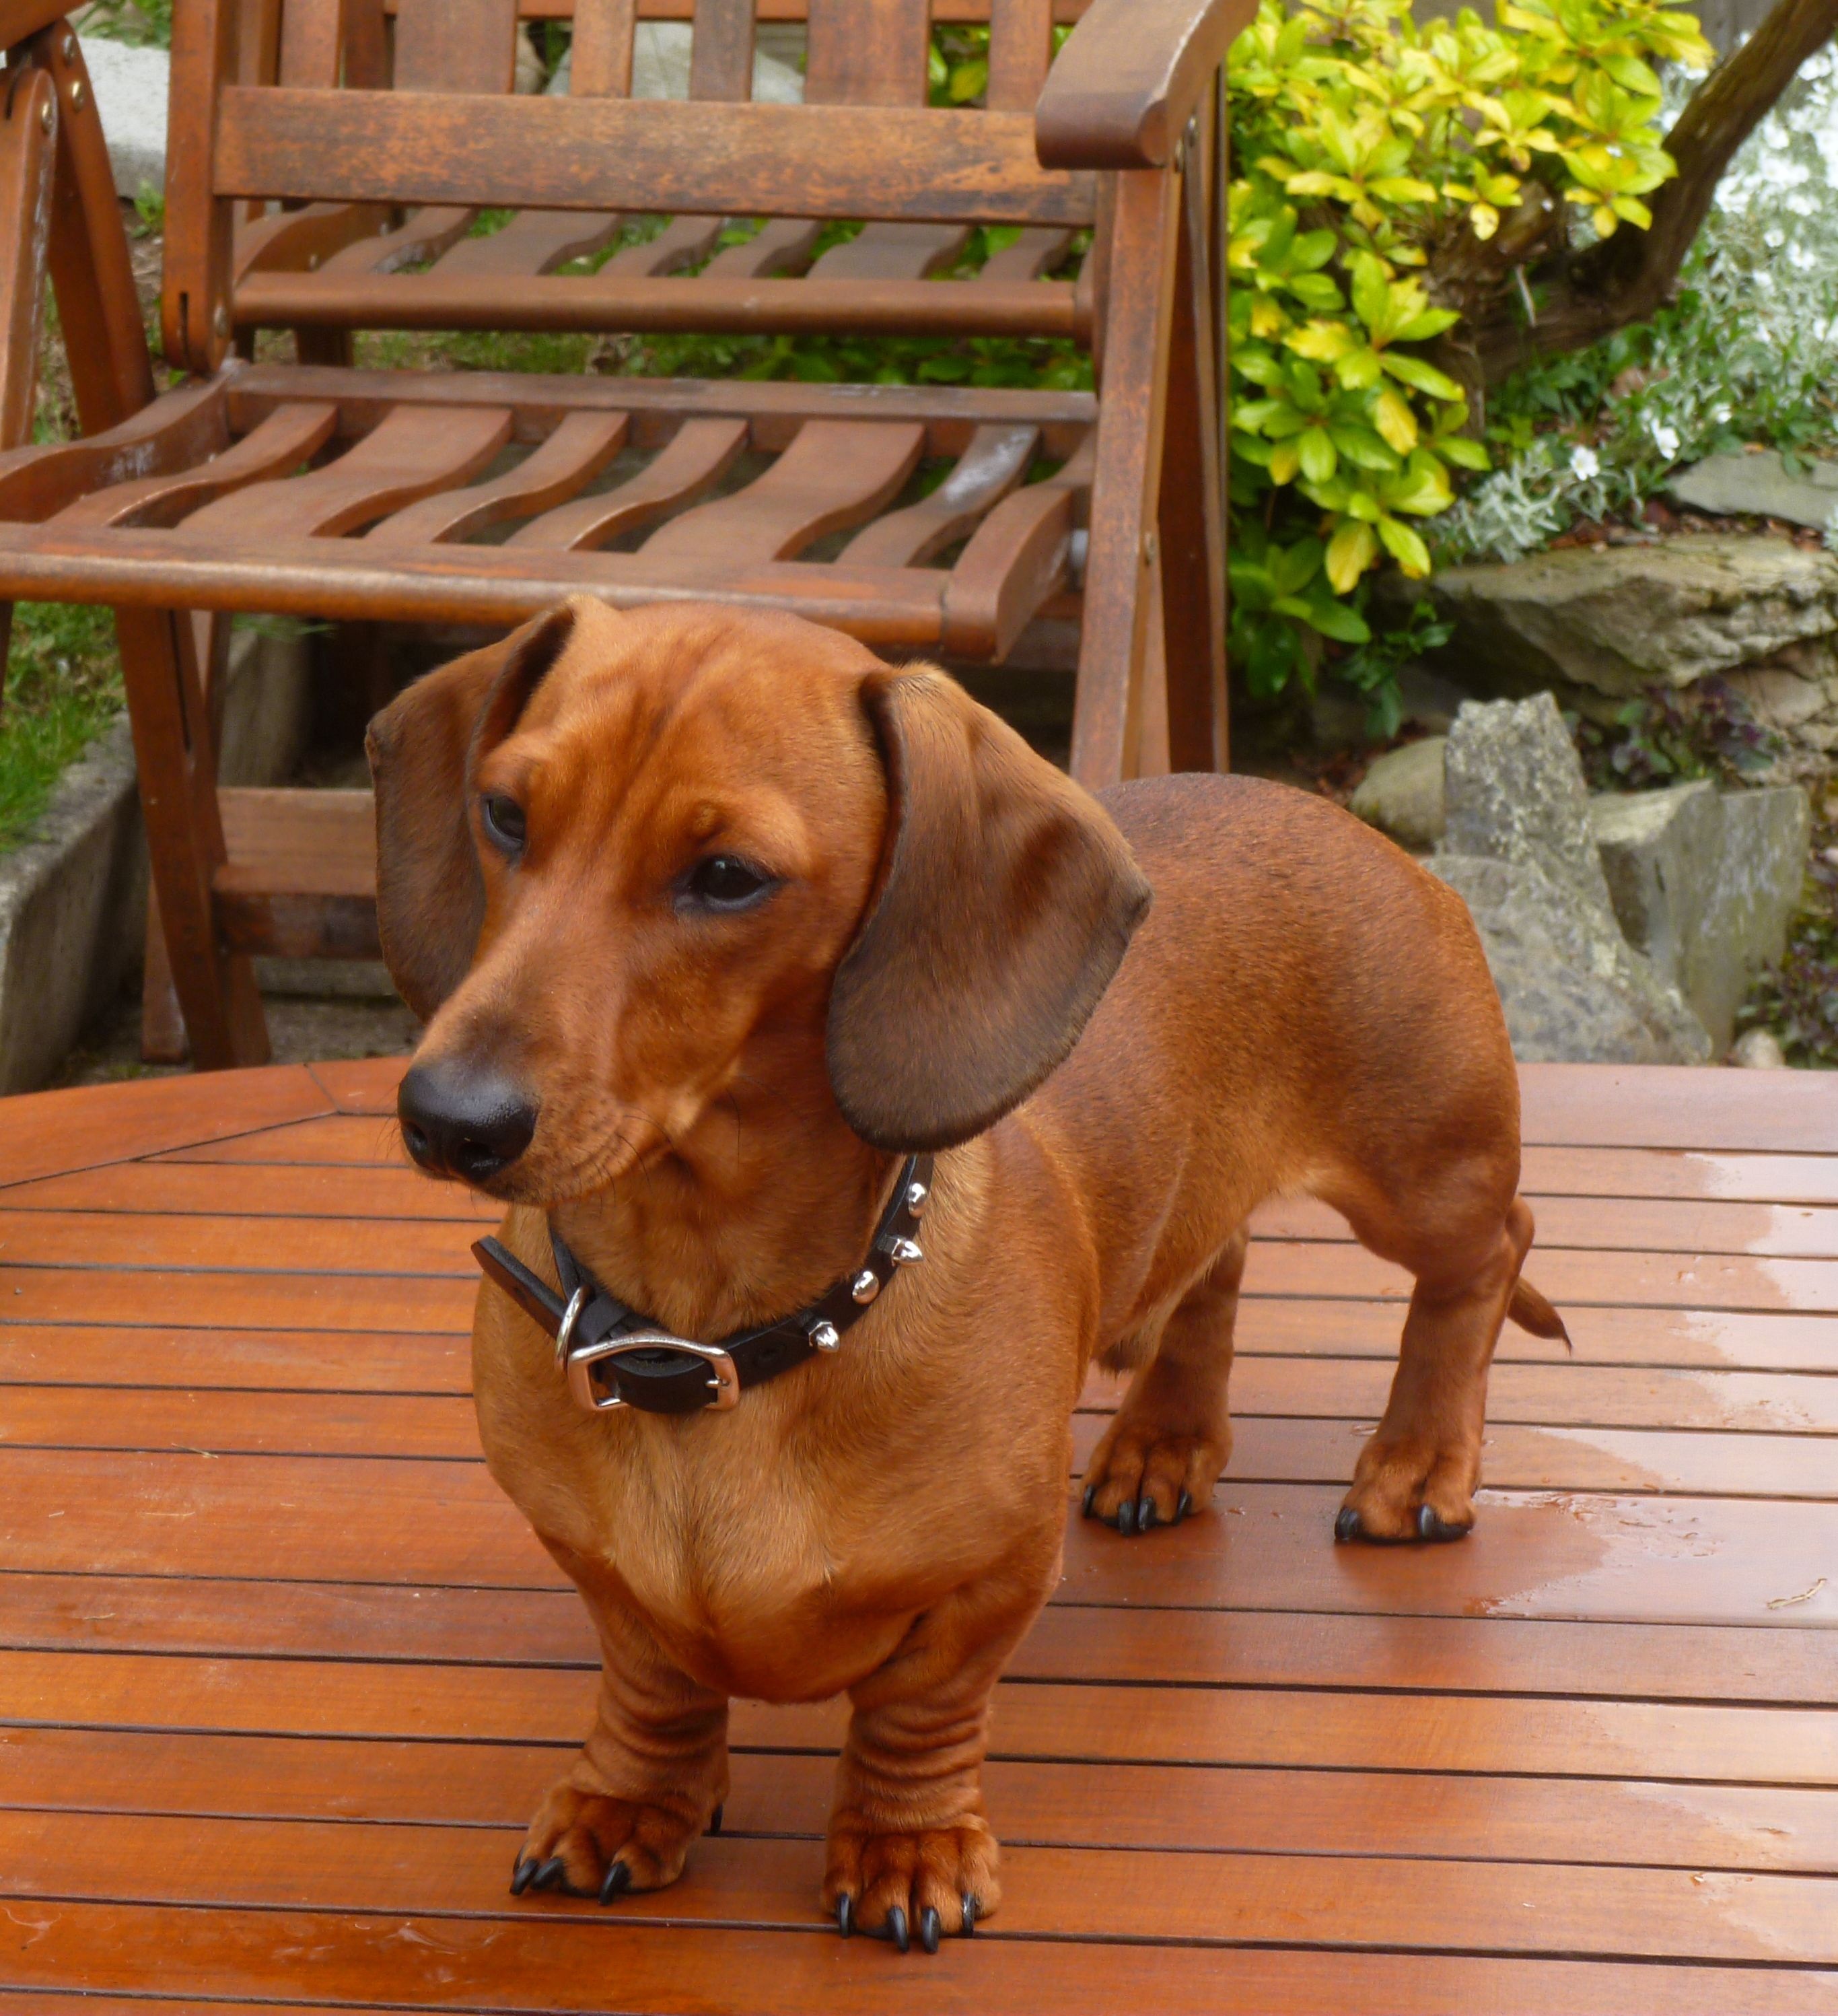
dog, animal, pet, brown, mammal, hound, buddy, vertebrate, dog breed, companion, dachshund, rhodesian ridgeback, dog like mammal, dog crossbreeds, redbone coonhound, coonhound, german badger, dacshound